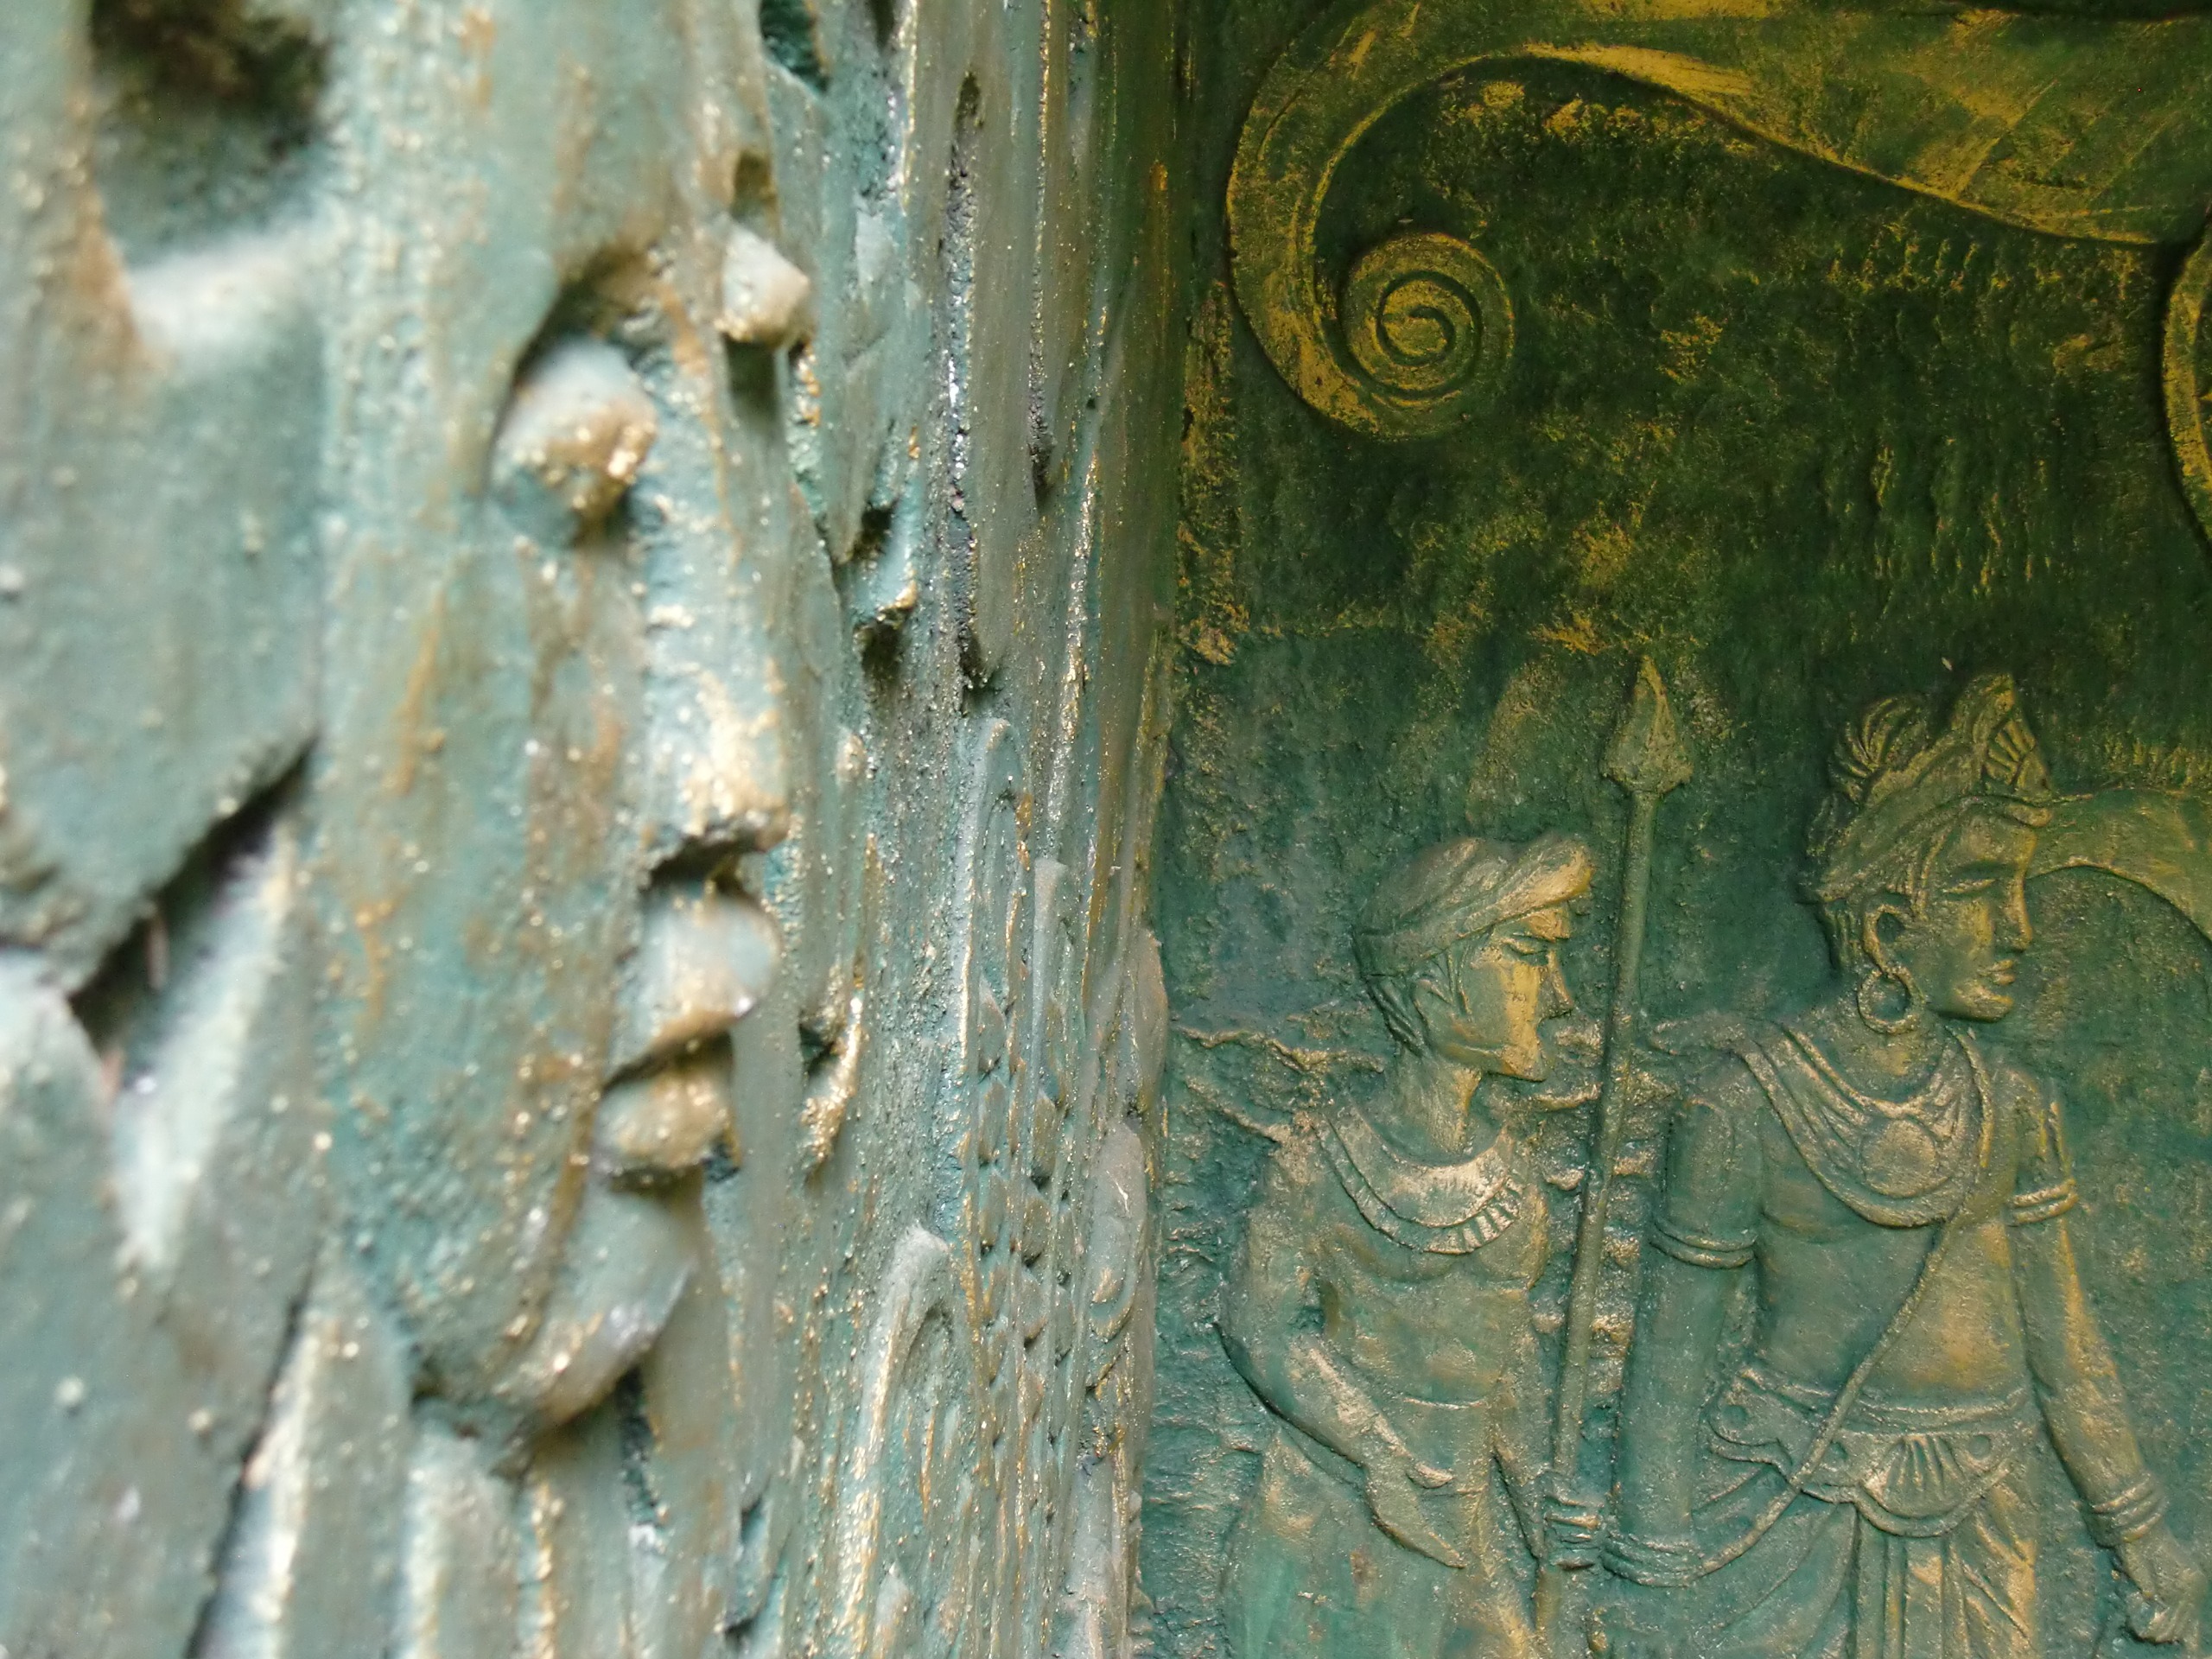
tree, wood, texture, leaf, wall, green, art, design, temple, carving, relief, ancient history, abstract pattern